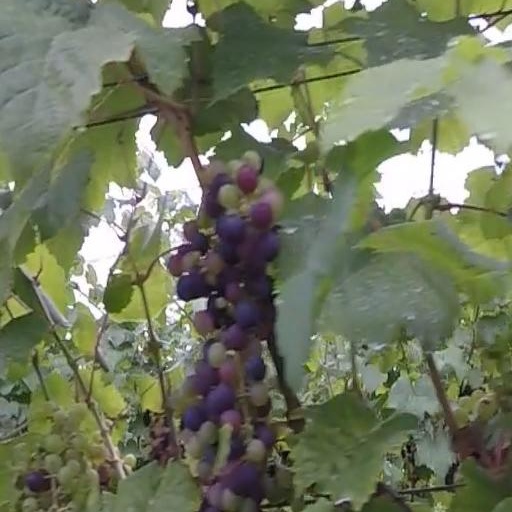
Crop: grape